Leopold von Schrenck

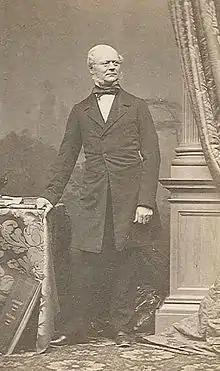
Leopold von Schrenck in 1885

Peter Leopold von Schrenck (1826 – 8 January 1894) was a Russian zoologist, geographer and ethnographer.